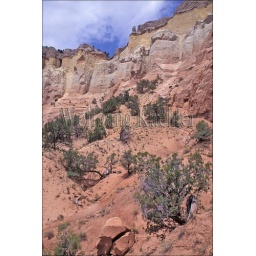
Usa, new mexico, near abiquiu, echo canyon, junipers and pine trees